Häxan

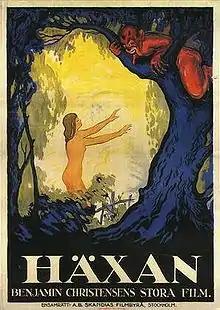
Swedish theatrical release poster

Häxan ("The Witch"; Heksen , "The Witch"; English: The Witches; released in the US in 1968 as Witchcraft Through the Ages) is a 1922 Swedish-Danish silent horror essay film written and directed by Benjamin Christensen. Consisting partly of documentary-style storytelling as well as dramatized narrative sequences, the film purports to chart the historical roots and superstitions surrounding witchcraft, beginning in the Middle Ages through the 20th century. Based partly on Christensen's own study of the "Malleus Maleficarum", a 15th-century German guide for inquisitors, "Häxan" proposes that such witch-hunts may have stemmed from misunderstandings of mental or neurological disorders, triggering mass hysteria.